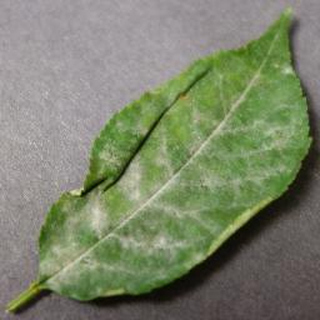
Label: cherry_powdery_mildew